Jacob's Island

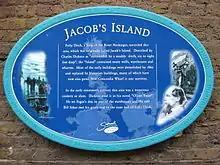
Blue plaque (historic marker) on the site of Jacob's Island

The site of the former Jacob's Island was heavily damaged in the Blitz during World War II, when it was extensively bombed by the Luftwaffe due to the industrial presence in the area. Today it is part of the London Borough of Southwark, with only one of the Victorian warehouses surviving. In 1981, the area was one of the first in the former Port of London to be converted to expensive loft apartments as part of the London Docklands redevelopment, which have since been joined by new blocks of luxury flats, including a development by architects Lifschutz Davidson Sandilands.